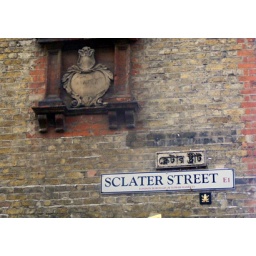
sclater st brick lane east london, street sign in english and bengali.